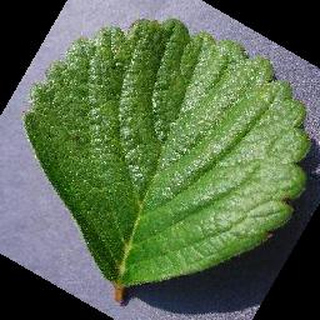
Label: healthy_strawberry